Capture of Jericho

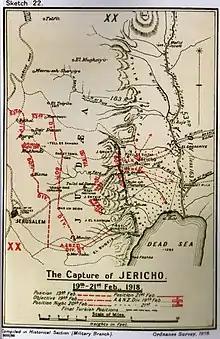
Falls Sketch Map 22 shows the movements of the infantry from 13 to 21 February 1918 and mounted patrols in the Jordan Valley on 21 February

The country on the eastern side of the Judean Hills falls into the Jordan Valley in a confused mass of rocky ridges and deep narrow valleys. All the main wadis run from west to east; often with steep high banks, while the tributaries joined from all directions, breaking up the ridges making the hills, almost impossible to cross. Most tracks ran along the narrow beds of ravines where progress had to be made in single file. Further north at Jebel Kuruntul (also known as Jebel Quruntul, the Mount of Temptation and Mount Quarantania) the mountains end abruptly in a 1,000-foot (300 m) cliff. Sometimes the attacking parties had to haul themselves and each other over abrupt cliffs to be in a position to fight at close quarters at the top. Yet, in early Spring, the area was covered by wild flowers including cyclamen, anemones, poppies and tulips.